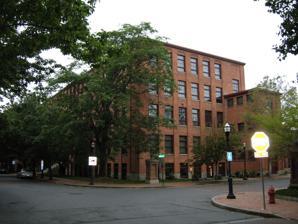
Building: O.M. Edwards Building
Country: United States of America
Year built: 1906
United States historic place Edwards, O.M., Building U.S. National Register of Historic Places Show map of New York Show map of the United States Location 501 Plum St., Syracuse, New York Coordinates 43°3′24″N 76°10′16″W / 43.05667°N 76.17111°W / 43.05667; -76.17111 Built 1906 Architect Gordon Wright Architectural style Modern Movement NRHP reference No. 00001689 Added to NRHP January 26, 2001 O.M. Edwards Building is located at the intersection of Plum and Solar Streets in Syracuse, New York , United States. It is a representative example of an early twentieth century manufacturing plant.  It was designed by Gordon Wright , and built in 1906.  The building was added to the National Register of Historic Places in 2001. References